Sweets and Sour Marge

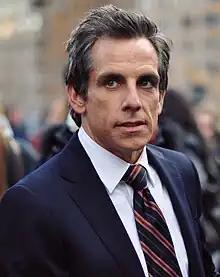
Ben Stiller portrayed Garth Motherloving in the episode.

"Sweets and Sour Marge" was written by Carolyn Omine and directed by Mark Kirkland. It originally aired on the Fox network in the United States on January 20, 2002. The idea for the episode was pitched by Omine, who based it on a lawsuit at the time, wherein smokers sued tobacco companies for selling harmful wares. Omine found it "kinda weird" that the people did not take responsibility for their own health, and joked that, in the future, people might sue food companies for "making them fat", which eventually became the episode's plot. While making the episode, the "Simpsons" writers decided to compile a list of Springfield's fat residents. According to Omine, the list "never ended", and when the writers realized the number of fat people there were in Springfield, they decided that the residents should try and "go for the world record" in the "fattest people" category. The writers then decided that the residents were trying to set the world record for largest human pyramid, and then accidentally set the record for fattest population. The episode features the first appearance of Cletus' cousin Dia-Betty. The character was animated by Kirkland's assistant Matt Faughnan, who has since become a regular director for the series. Garth Motherloving, the head of the "Motherloving Sweets and Sugar Company", was portrayed by American actor and comedian Ben Stiller.